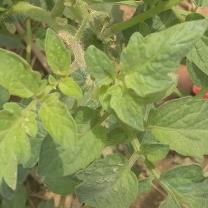
Crop: Tomato
Condition: healthy-leaf